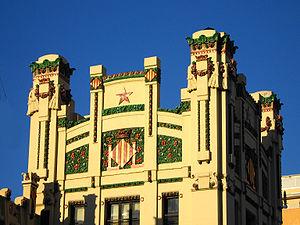
València-nord ou Valencia-Norte, fréquemment dénommée Estació del Nord/Estación del Norte dans l'actualité, autrefois València-Terme/Valencia-Término, est la principale gare ferroviaire de la ville de Valence, capitale du Pays valencien, en Espagne.